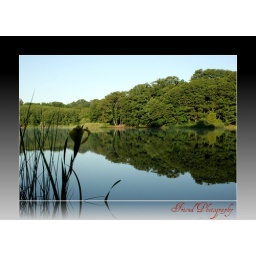
reflections in the lake forest (On Explore; 23 / 05 / 2009 )